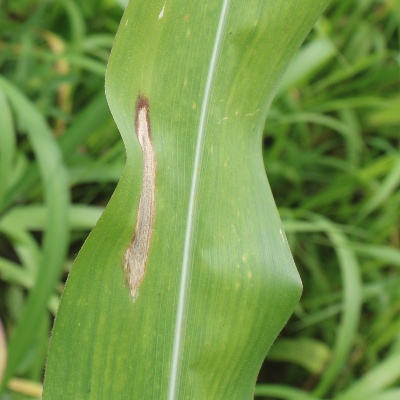
Crop: Maize
Condition: leaf blight